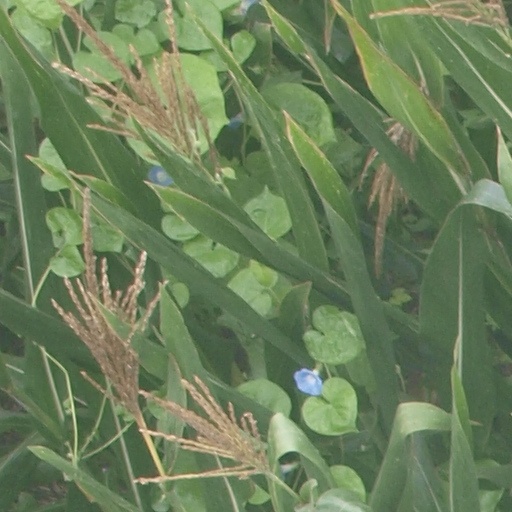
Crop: maize; corn